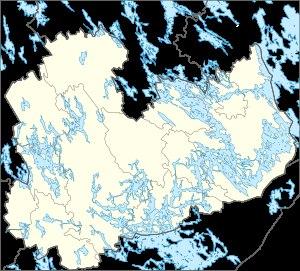
La Savonie du Sud est une région du sud-est de la Finlande. Elle a pour capitale Mikkeli.